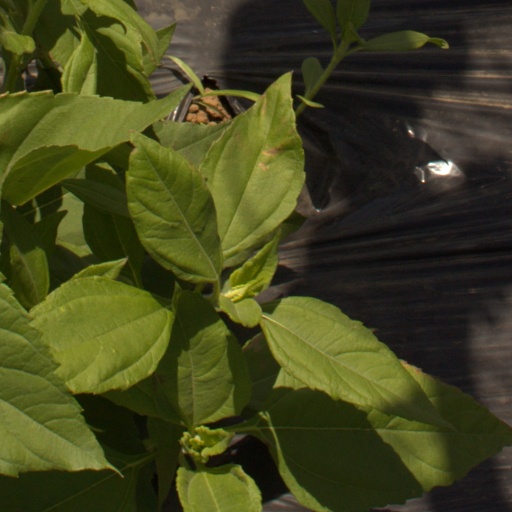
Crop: Jerusalem artichoke